Giacomo Moraglia

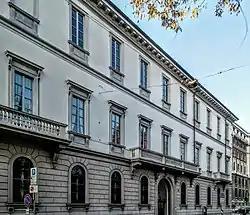
Palazzo Melzi d'Eril, Milan, 1841–6

Moraglia was among the most active professional architects in Milan during the 19th century, working almost exclusively in Lombardy and in Ticino, Switzerland, but there is as yet no comprehensive record of his architecture apart from his work for the Church. An early civil commission was the triumphal arch originally dedicated to the Emperor Francis I at the Milanese customs barrier at Porta Comasina (1825–6; now the Porta Garibaldi), and completed with the signalmen’s houses between 1834 and 1836. The scheme combined picturesque effects with a formal Neoclassicism that was typical of all his work.